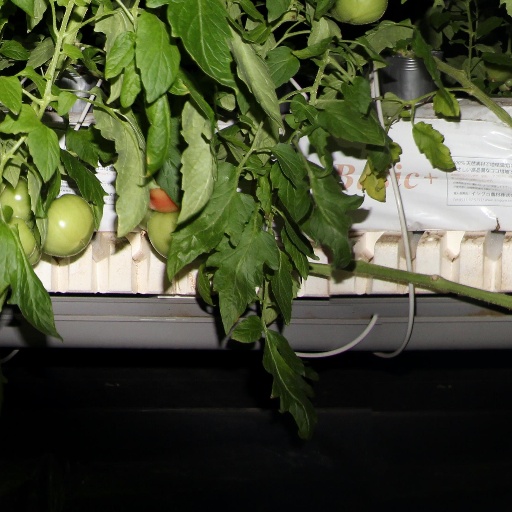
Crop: tomato